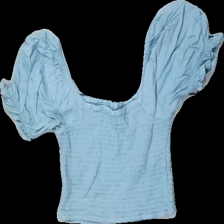
View: back
Type: Top
Category: Ladies
Brand: Bikbok
Colors: Blue
Material: 100% viscose
Cut: Cropped
Size: XS
Season: All
Damage location: middle center
Damage 2 location: bottom center
Price range: 50-100
Recommended usage: Reuse
Description: blå magtröja med stora puffärmar